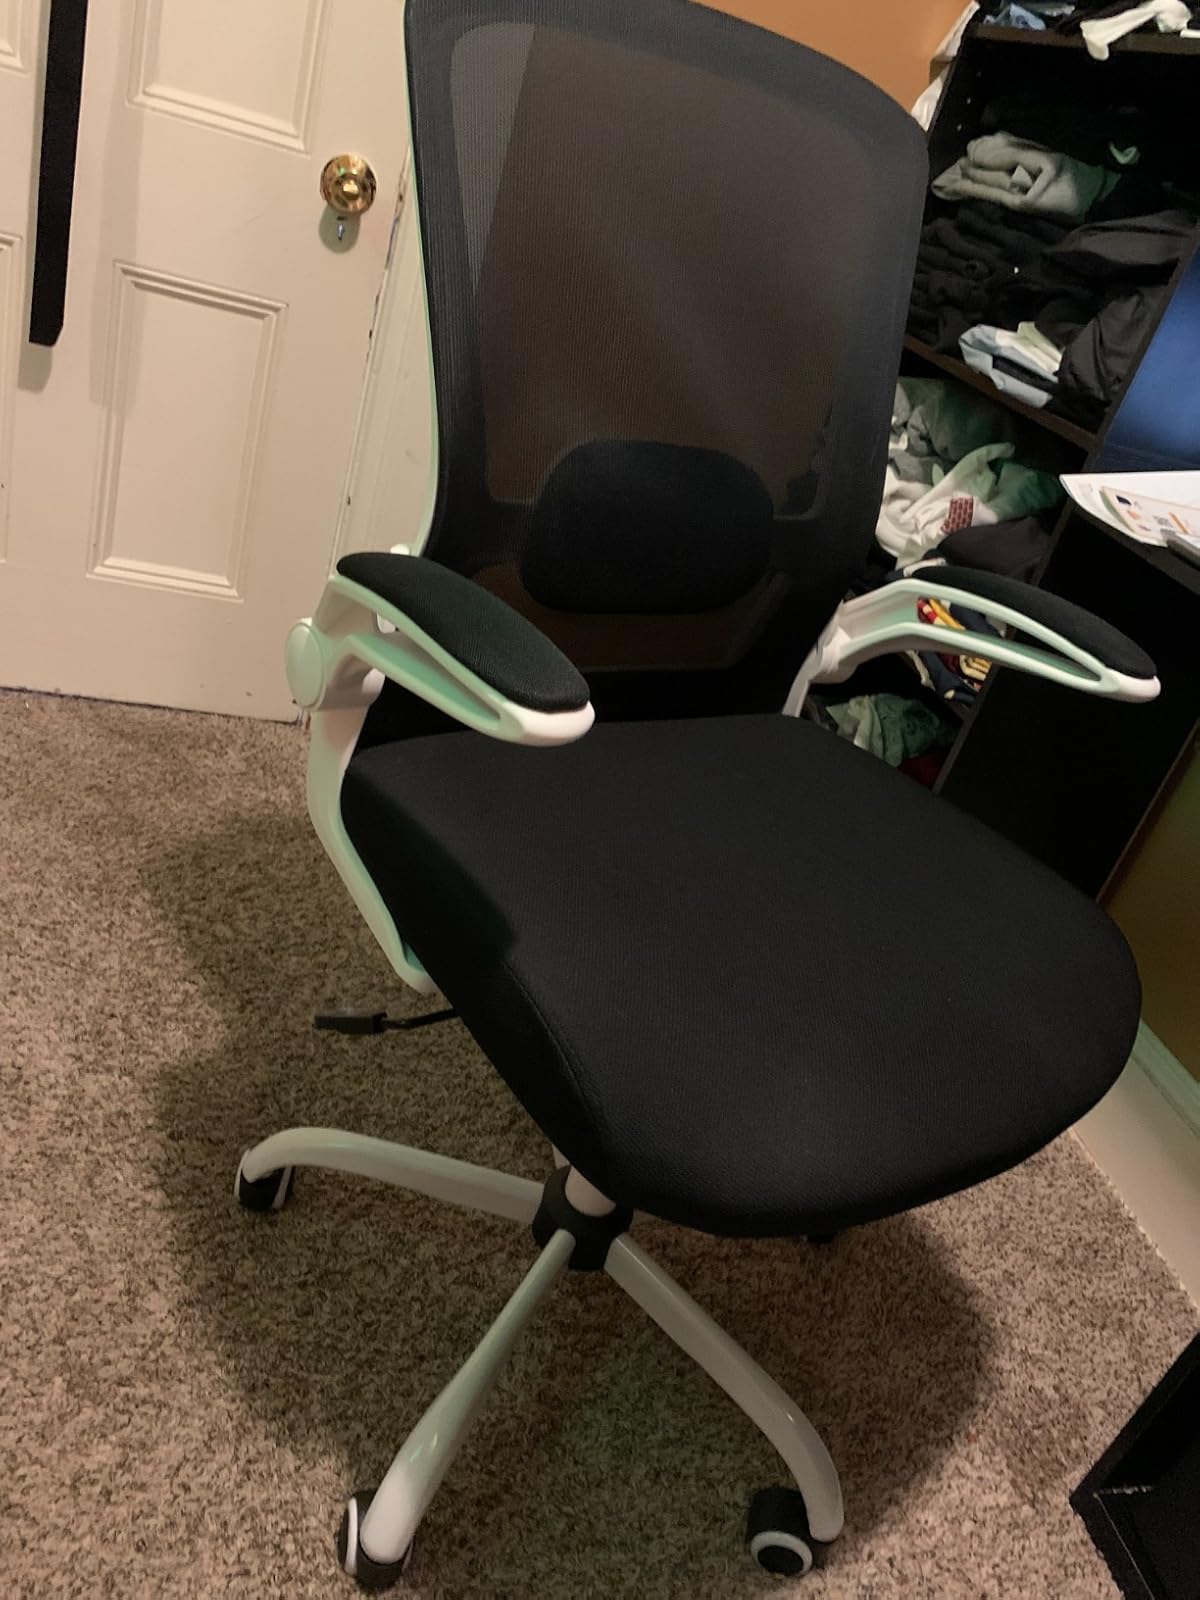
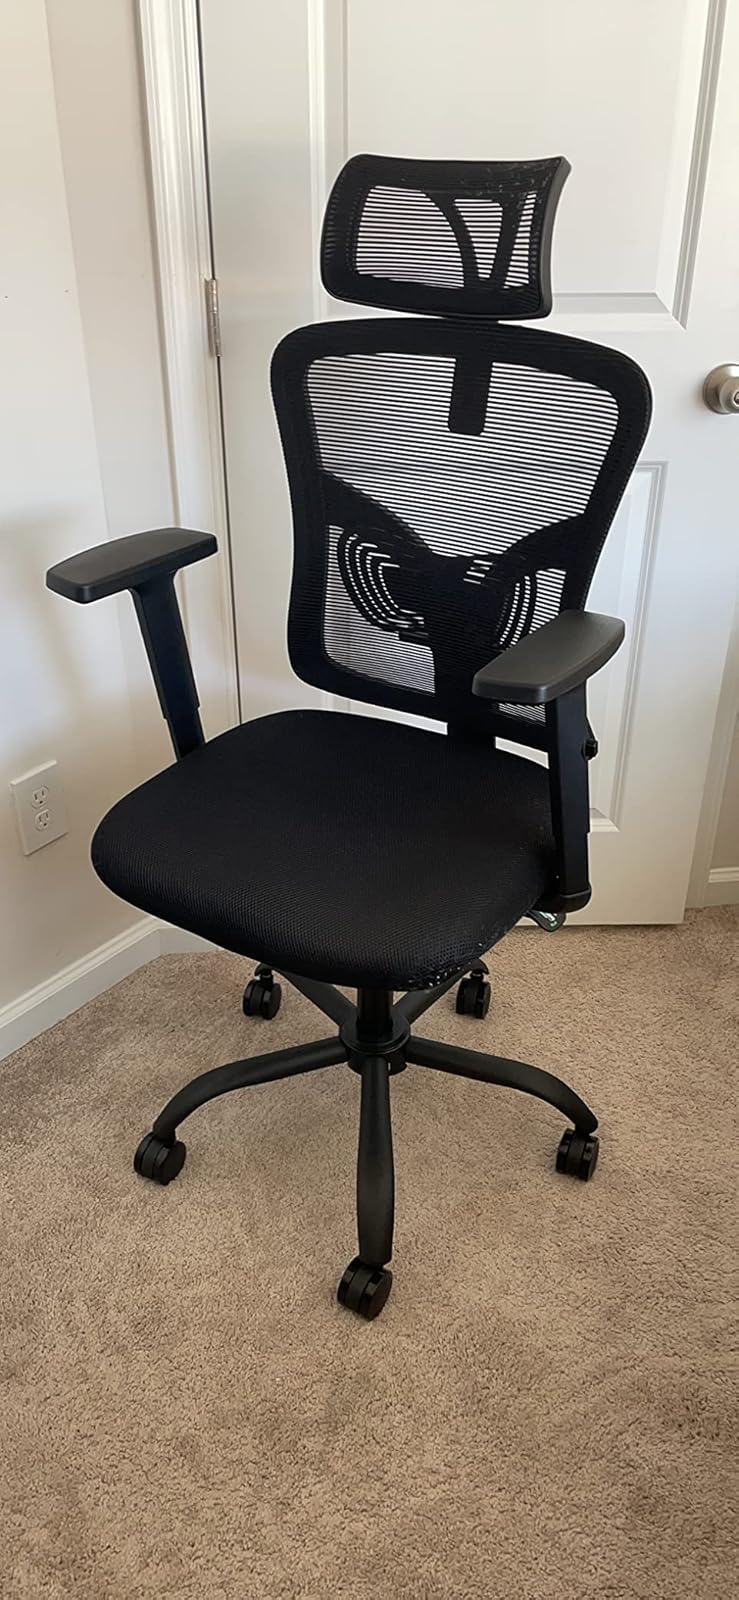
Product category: items_chair
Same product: no